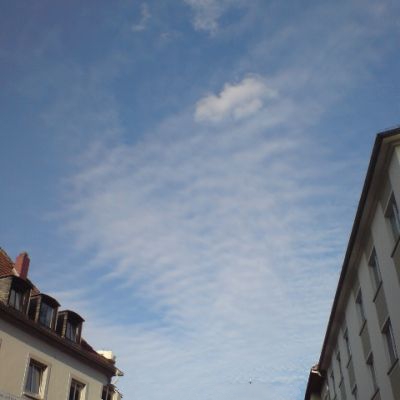
Cloud type: Cirrocumulus (Cc)